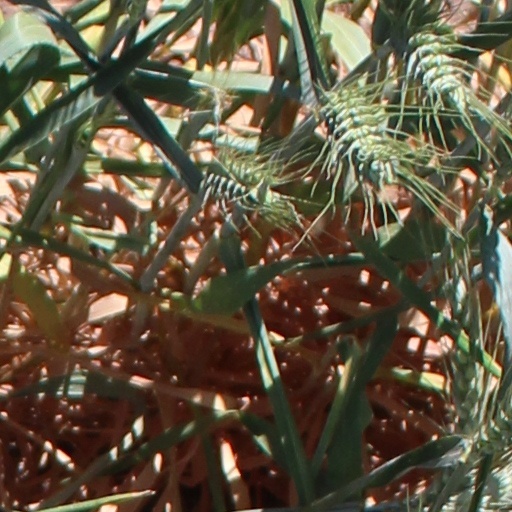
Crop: wheat